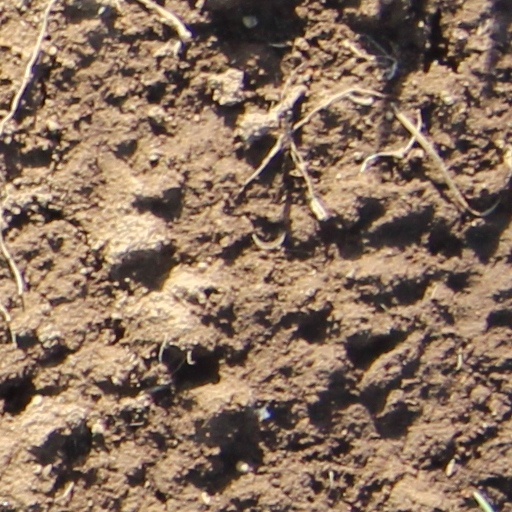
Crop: wheat